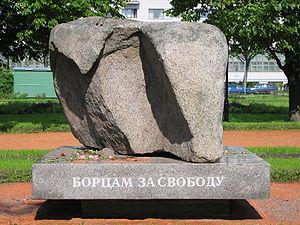
Tout au long de l'histoire de l'Union soviétique, des dizaines de millions de personnes ont été victimes de la répression politique, qui était un instrument de l'État depuis la révolution d'Octobre. À son apogée pendant l'ère stalinienne, la répression politique existait encore pendant le « dégel » de Khrouchtchev, suivi d'une persécution accrue des dissidents soviétiques pendant la stagnation de Brejnev, et n'a pas cessé d'exister pendant la perestroïka de Mikhaïl Gorbatchev. Son héritage influence toujours la vie de la Russie moderne et d'autres anciens États soviétiques.